Francesco Salesio Della Volpe

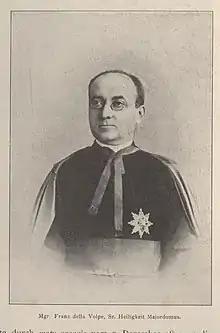
Della Volpe as an archbishop in 1899

Francesco Salesio Della Volpe (24 December 1844 in Ravenna, Italy - 5 November 1916 in Rome, Italy) was an Italian Catholic Cardinal.